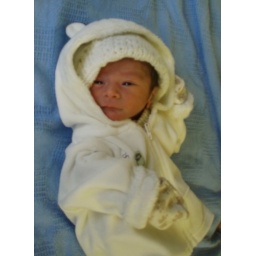
swimming in his clothes